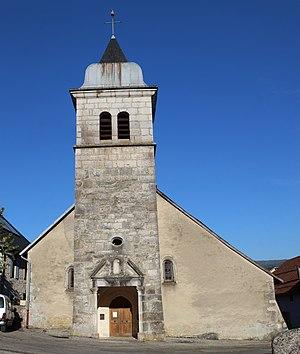
Église Saint-Didier de Ruffieu.
Ruffieu est une commune française, située dans le département de l'Ain en région Auvergne-Rhône-Alpes. La commune fait partie de la communauté de communes Bugey Sud depuis le 1ᵉʳ janvier 2017. Ses habitants s'appellent les Ruffiolans.